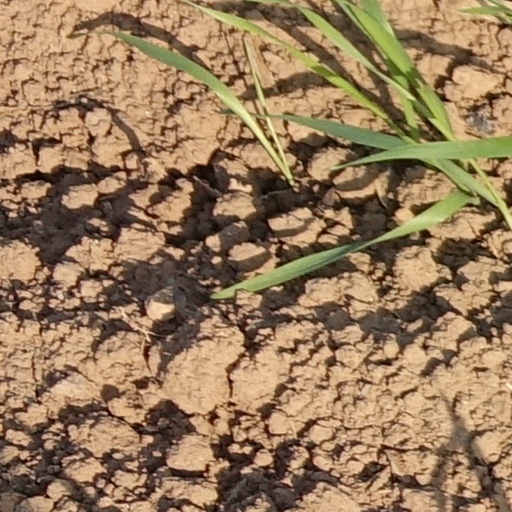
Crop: wheat